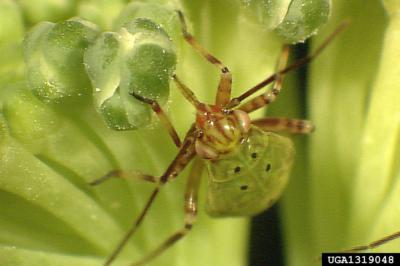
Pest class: lygus_bug